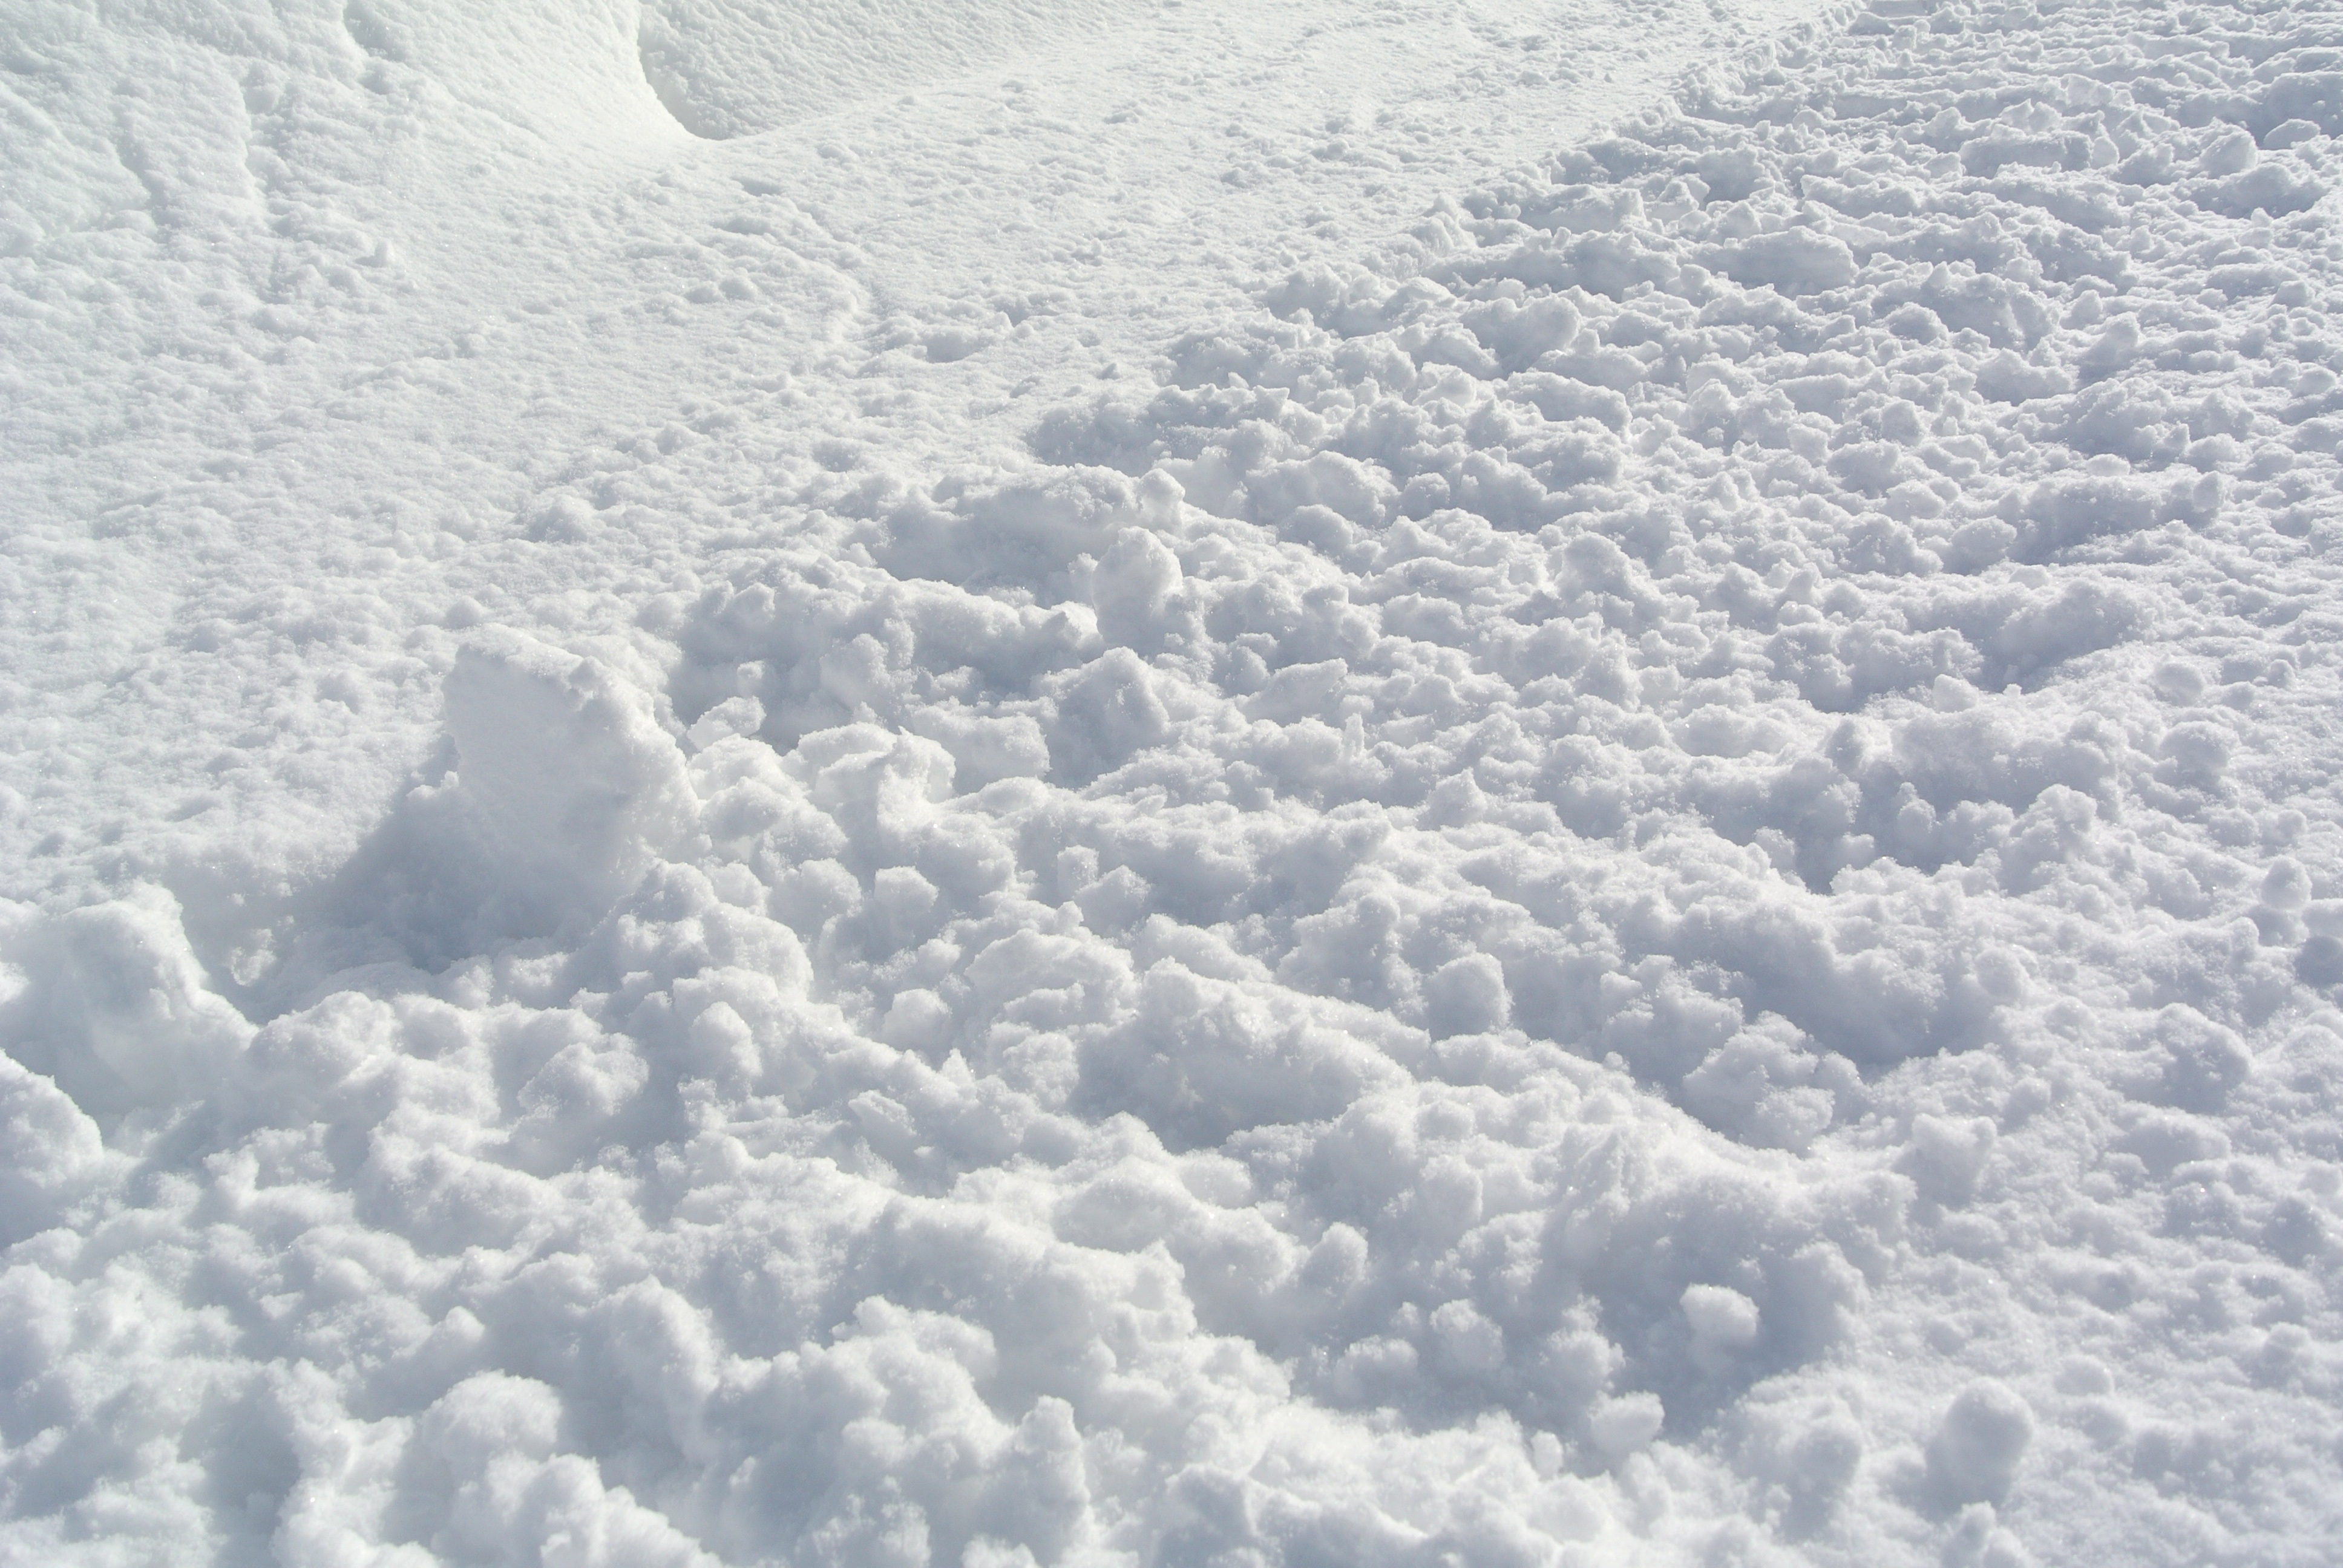
snow, winter, cloud, road, trail, white, ground, frost, atmosphere, ice, weather, cumulus, frozen, arctic, north, blizzard, snowdrift, freezing, arctic ocean, you snow, atmosphere of earth, geological phenomenon